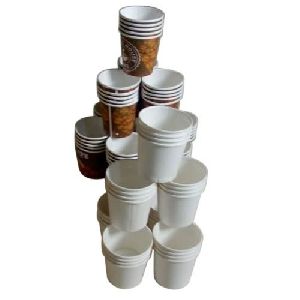
Label: paper